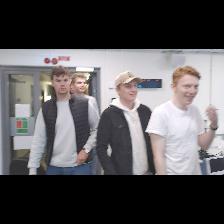
Label: Human